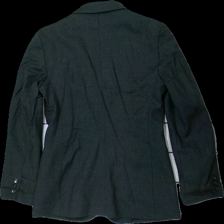
View: back
Type: Blazer
Category: Ladies
Brand: Missing
Colors: Grey
Material: 100% wool
Cut: Regular
Season: All
Holes: Major
Damage: hål insidan
Damage location: top left
Damage 2 location: bottom center
Damage 3 location: bottom left
Price range: <50
Recommended usage: Export
Description: grå kavaj med hål på insidan